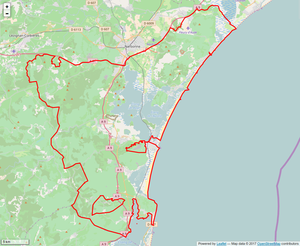
Périmètre du PNR de la Narbonnaise en Méditerranée.
Le golfe du Lion est un golfe fermant l'extrême nord-ouest de la Méditerranée occidentale, entre le Cap de Creus, situé en Catalogne à l'ouest et, selon les avis, le cap Sicié ou la presqu'île de Giens, tous les deux situés dans le Var, à l'est. Son littoral relève donc principalement des régions administratives françaises d'Occitanie à l'ouest, et de Provence à l'est.
Le Parc naturel régional de la Narbonnaise en Méditerranée est un parc naturel régional français créé le 18 décembre 2003, situé dans le département de l'Aude.